Reedy Glacier

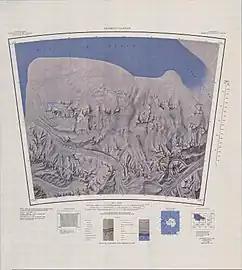
Mouth of Reedy Glacier (northeast of map)

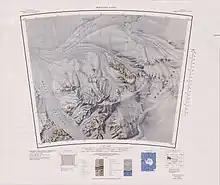
Central Reedy Glacier (west of map)

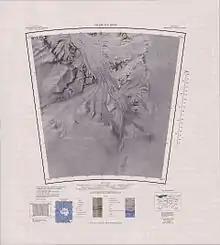
Upper Reedy Glacier (center of map)

A glacier flowing north from Michigan Plateau along the west side of Caloplaca Hills to enter the Reedy Glacier.